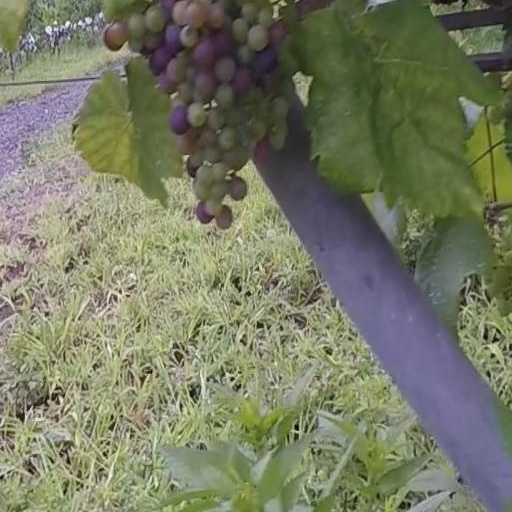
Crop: grape